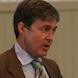
Age: 50